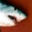
Label: shark